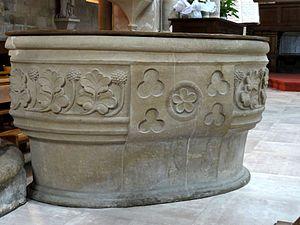
Fonts baptismaux du XVIe siècle (CMH).
L'église Sainte-Geneviève de Gouvieux est une église catholique paroissiale située à Gouvieux, commune de l'Oise. Derrière sa façade de style classique et ses murs en grande partie repris au XVIIIᵉ siècle, se cache un édifice de style gothique primitif huit fois centenaire. À l'intérieur, les remaniements et réparations successifs ne sont pratiquement visibles qu'au niveau de l'étage des fenêtres hautes et dans les dernières travées des bas-côtés ; ils s'expliquent par l'instabilité du terrain et l'insuffisance des fondations qui ont occasionné des désordres de structure. Les voûtes d'ogives d'origine ont disparu depuis longtemps et ont été remplacées par de fausses voûtes en bois et plâtre en 1861. Les quatre travées orientales ont été édifiées à la fin du XIIᵉ siècle et sont influencées par la cathédrale Notre-Dame de Paris et le chœur de Saint-Leu-d'Esserent. Les deux premières travées remontent aux années 1220 et appartiennent au courant architectural initié par les cathédrales de Soissons et de Chartres. Dans son ensemble, l'église Sainte-Geneviève demeure un édifice intéressant qui est tout à fait représentatif de l'architecture religieuse d'Île-de-France à son époque.